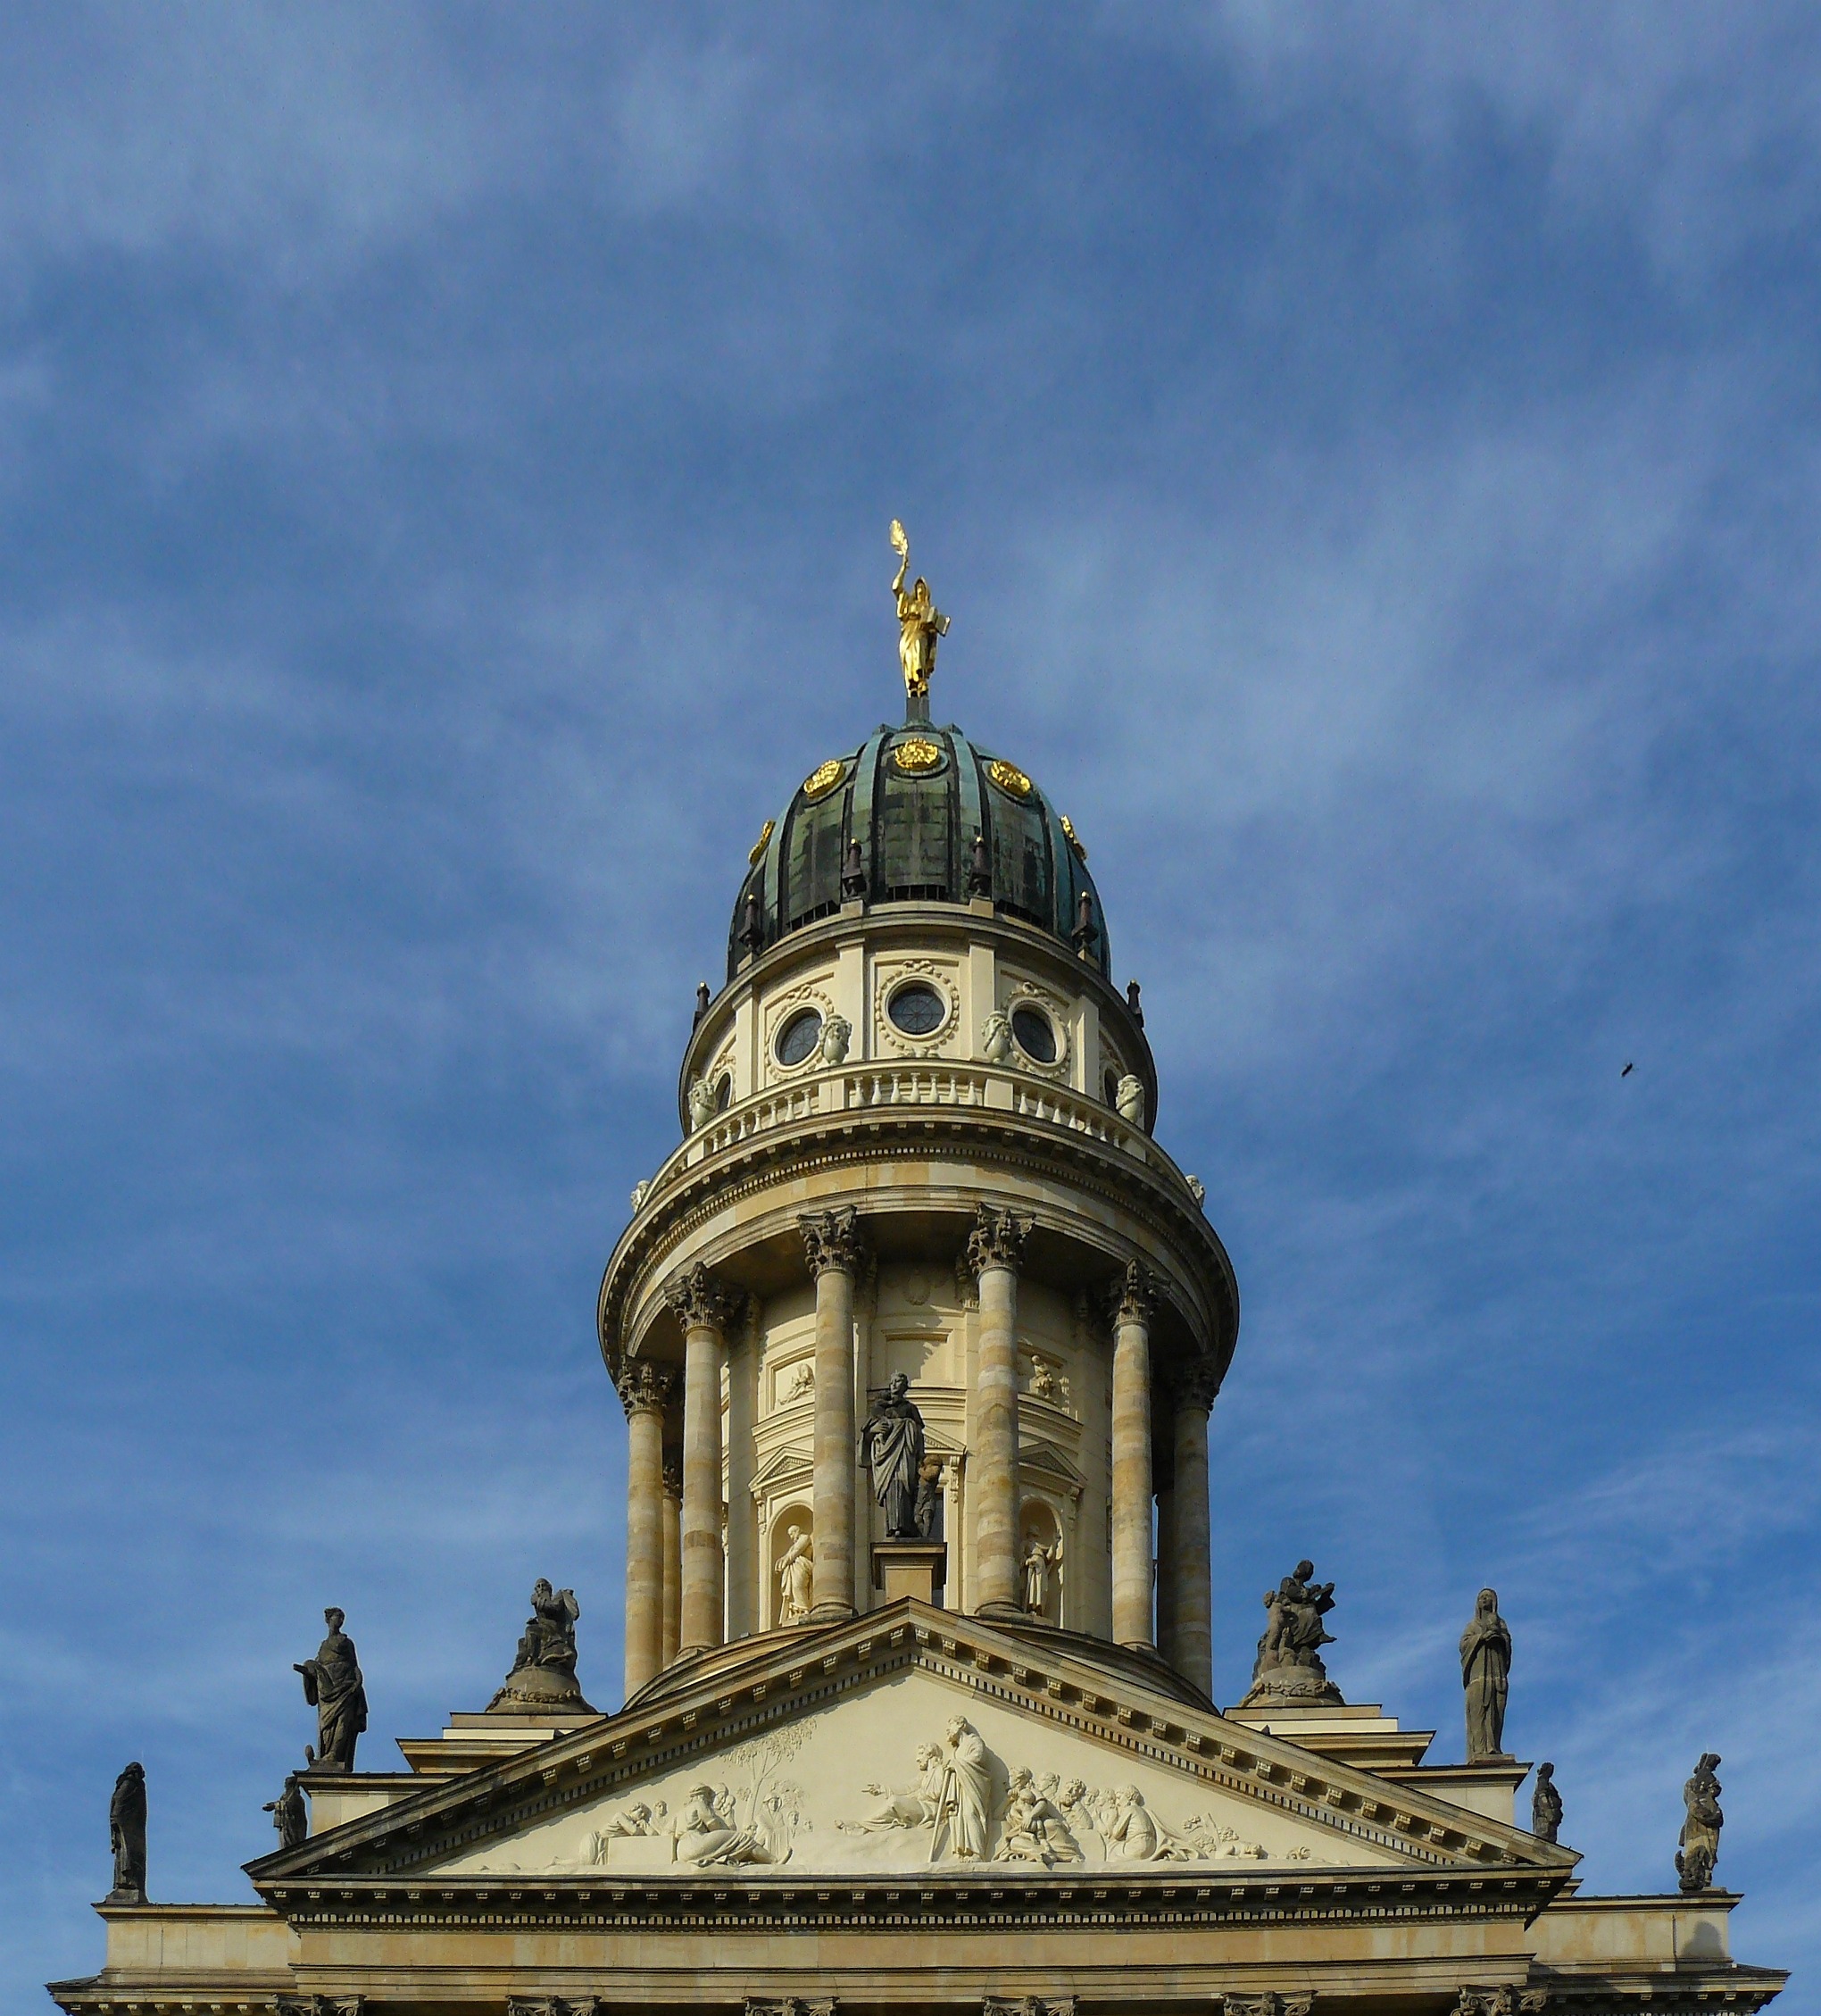
architecture, window, roof, building, city, home, tower, opera, landmark, facade, church, cathedral, place of worship, bell tower, places of interest, sculpture, capital, towers, spire, steeple, statues, germany, berlin, tourist attraction, dome, historically, gorgeous, stucco, schauspielhaus, imposing, gendarmenmarkt, stone figures, stucco elements